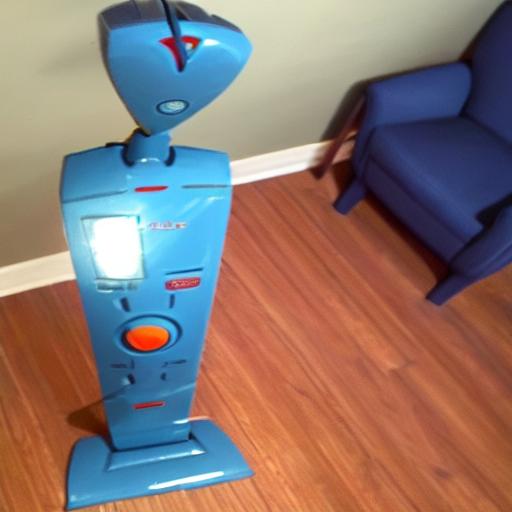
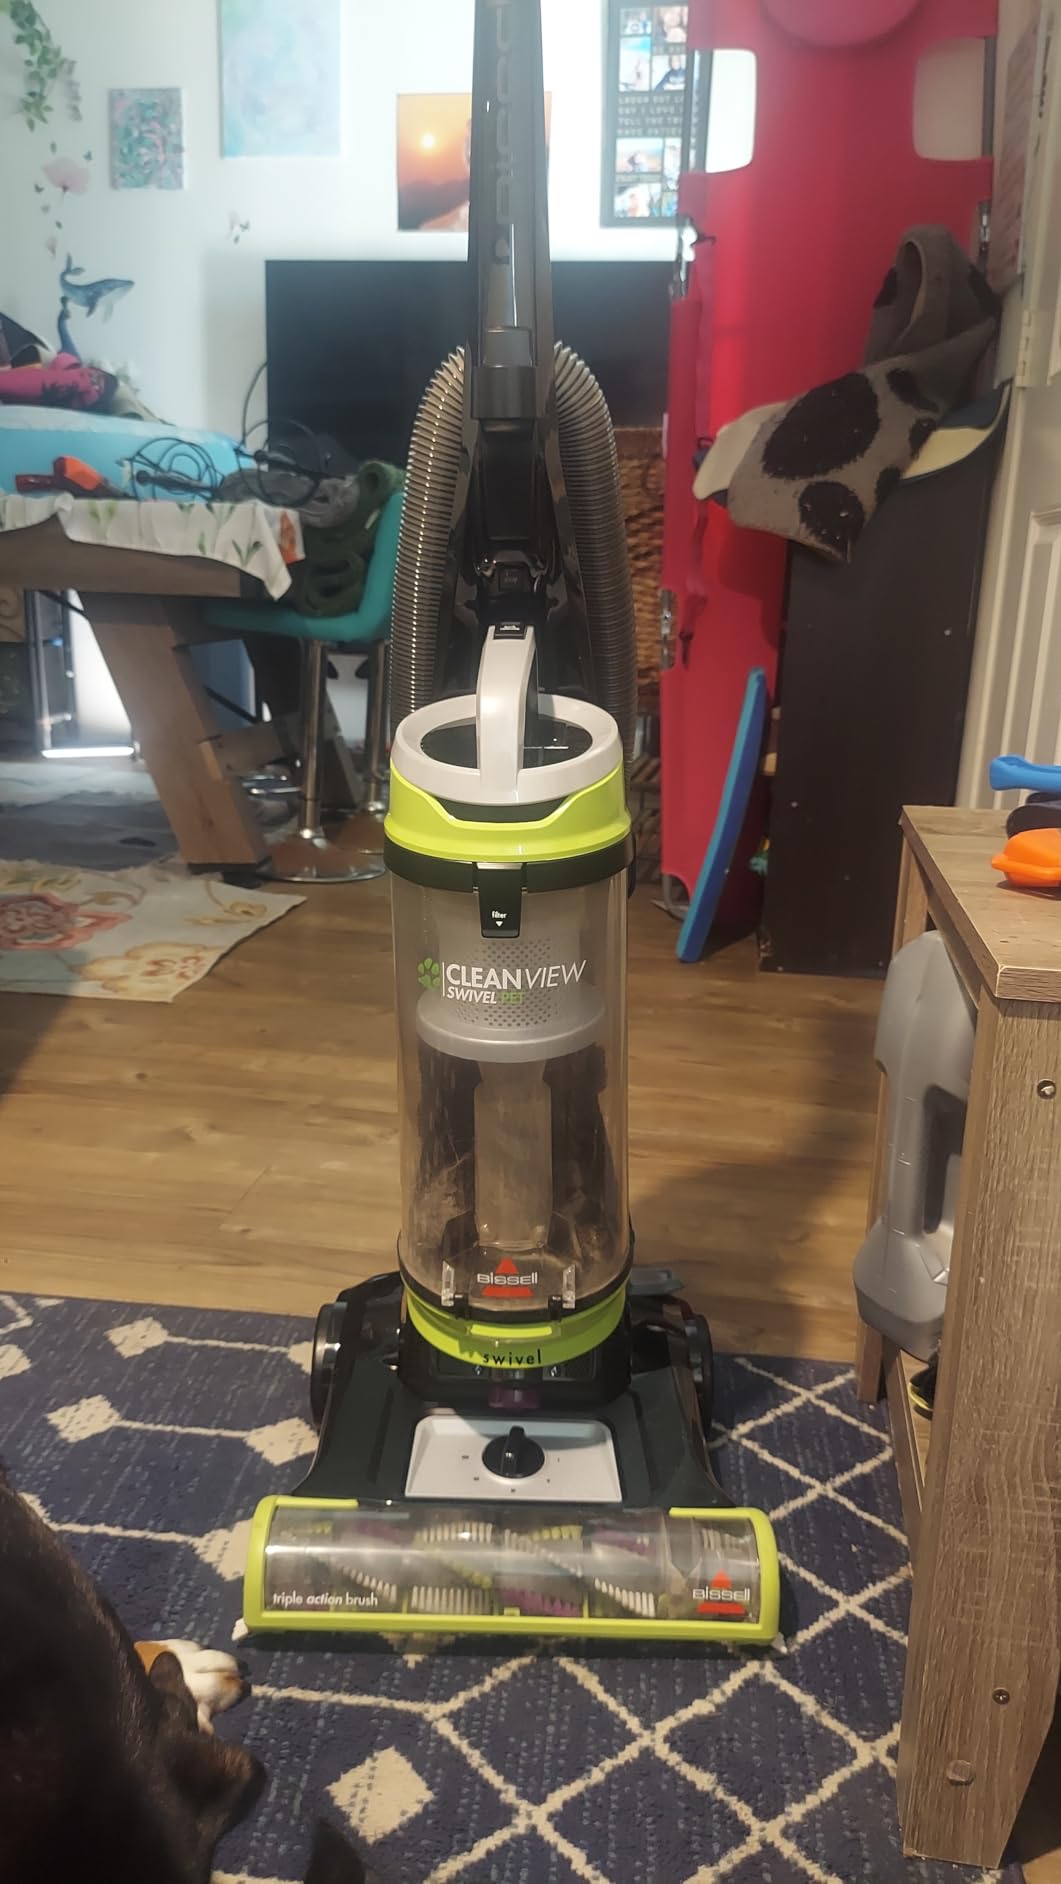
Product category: items_vacuum
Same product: no